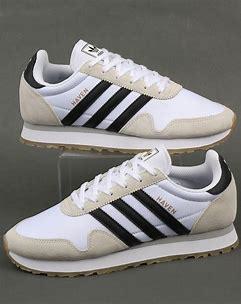
Brand: Adidas
Model: Haven